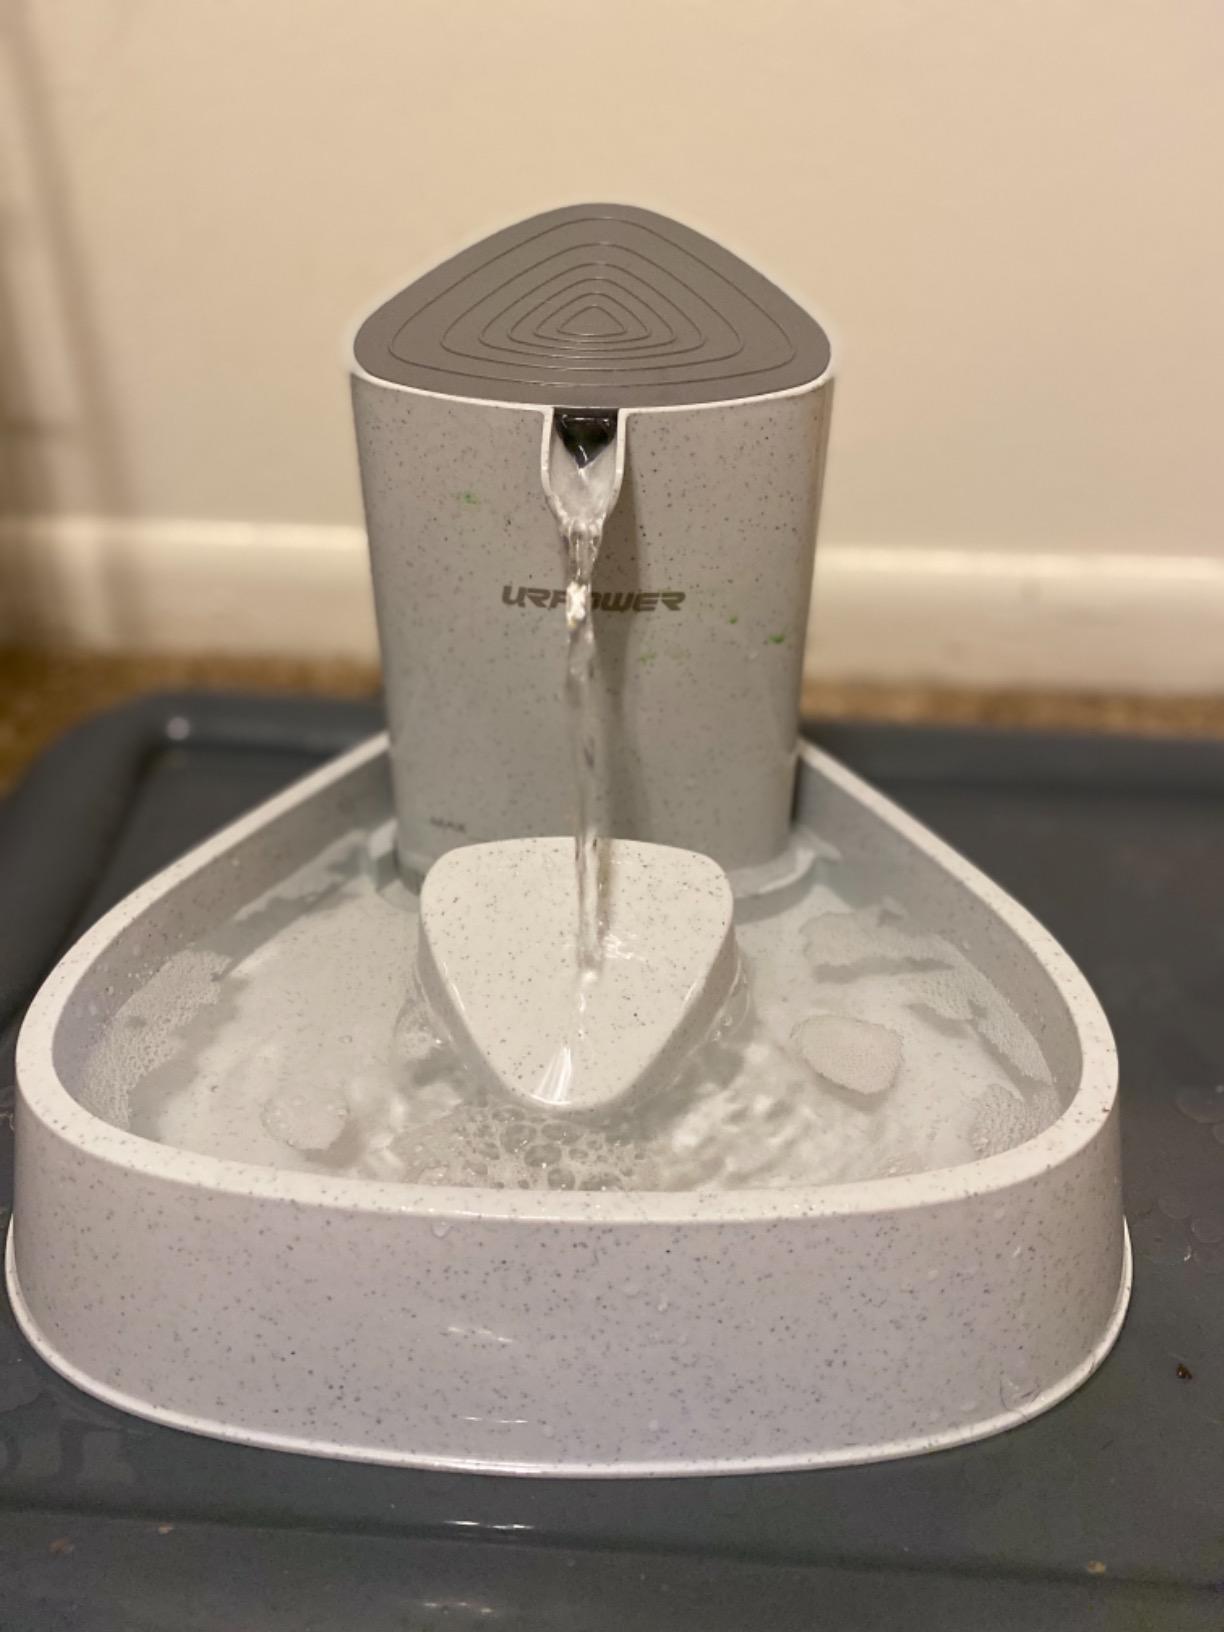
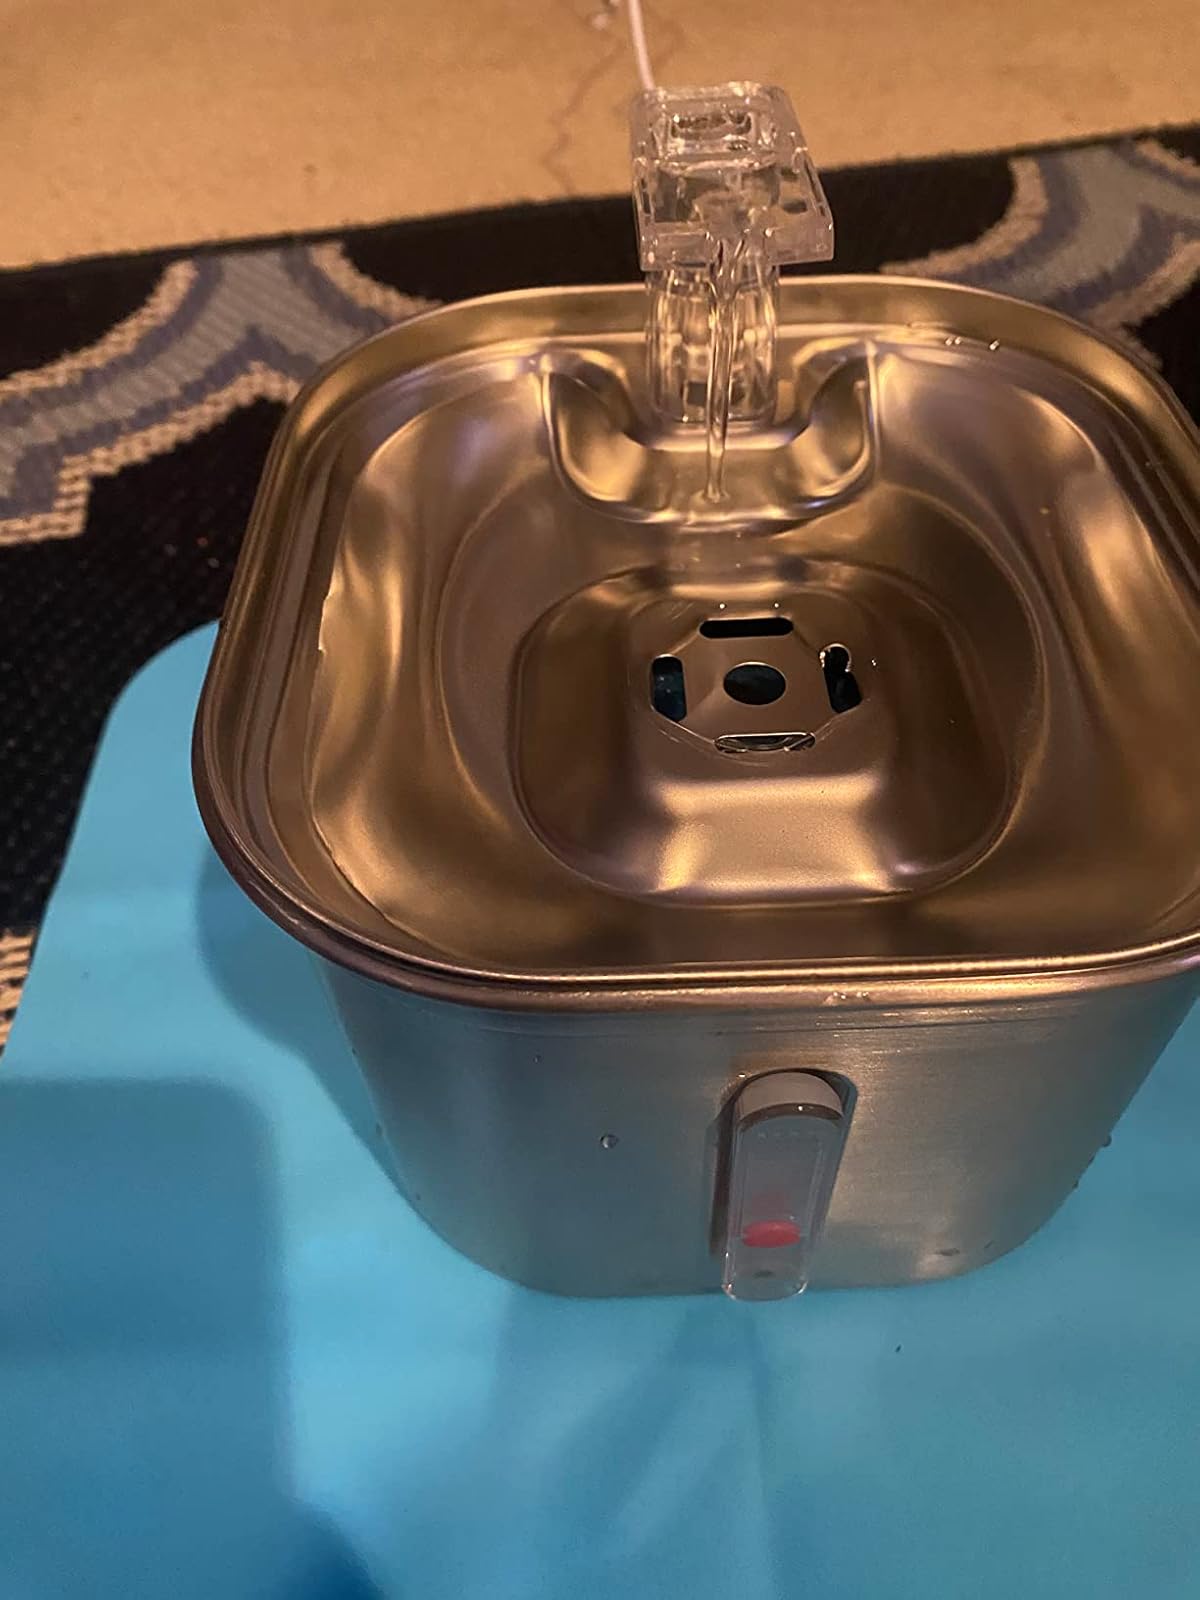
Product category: items_bowl
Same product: no